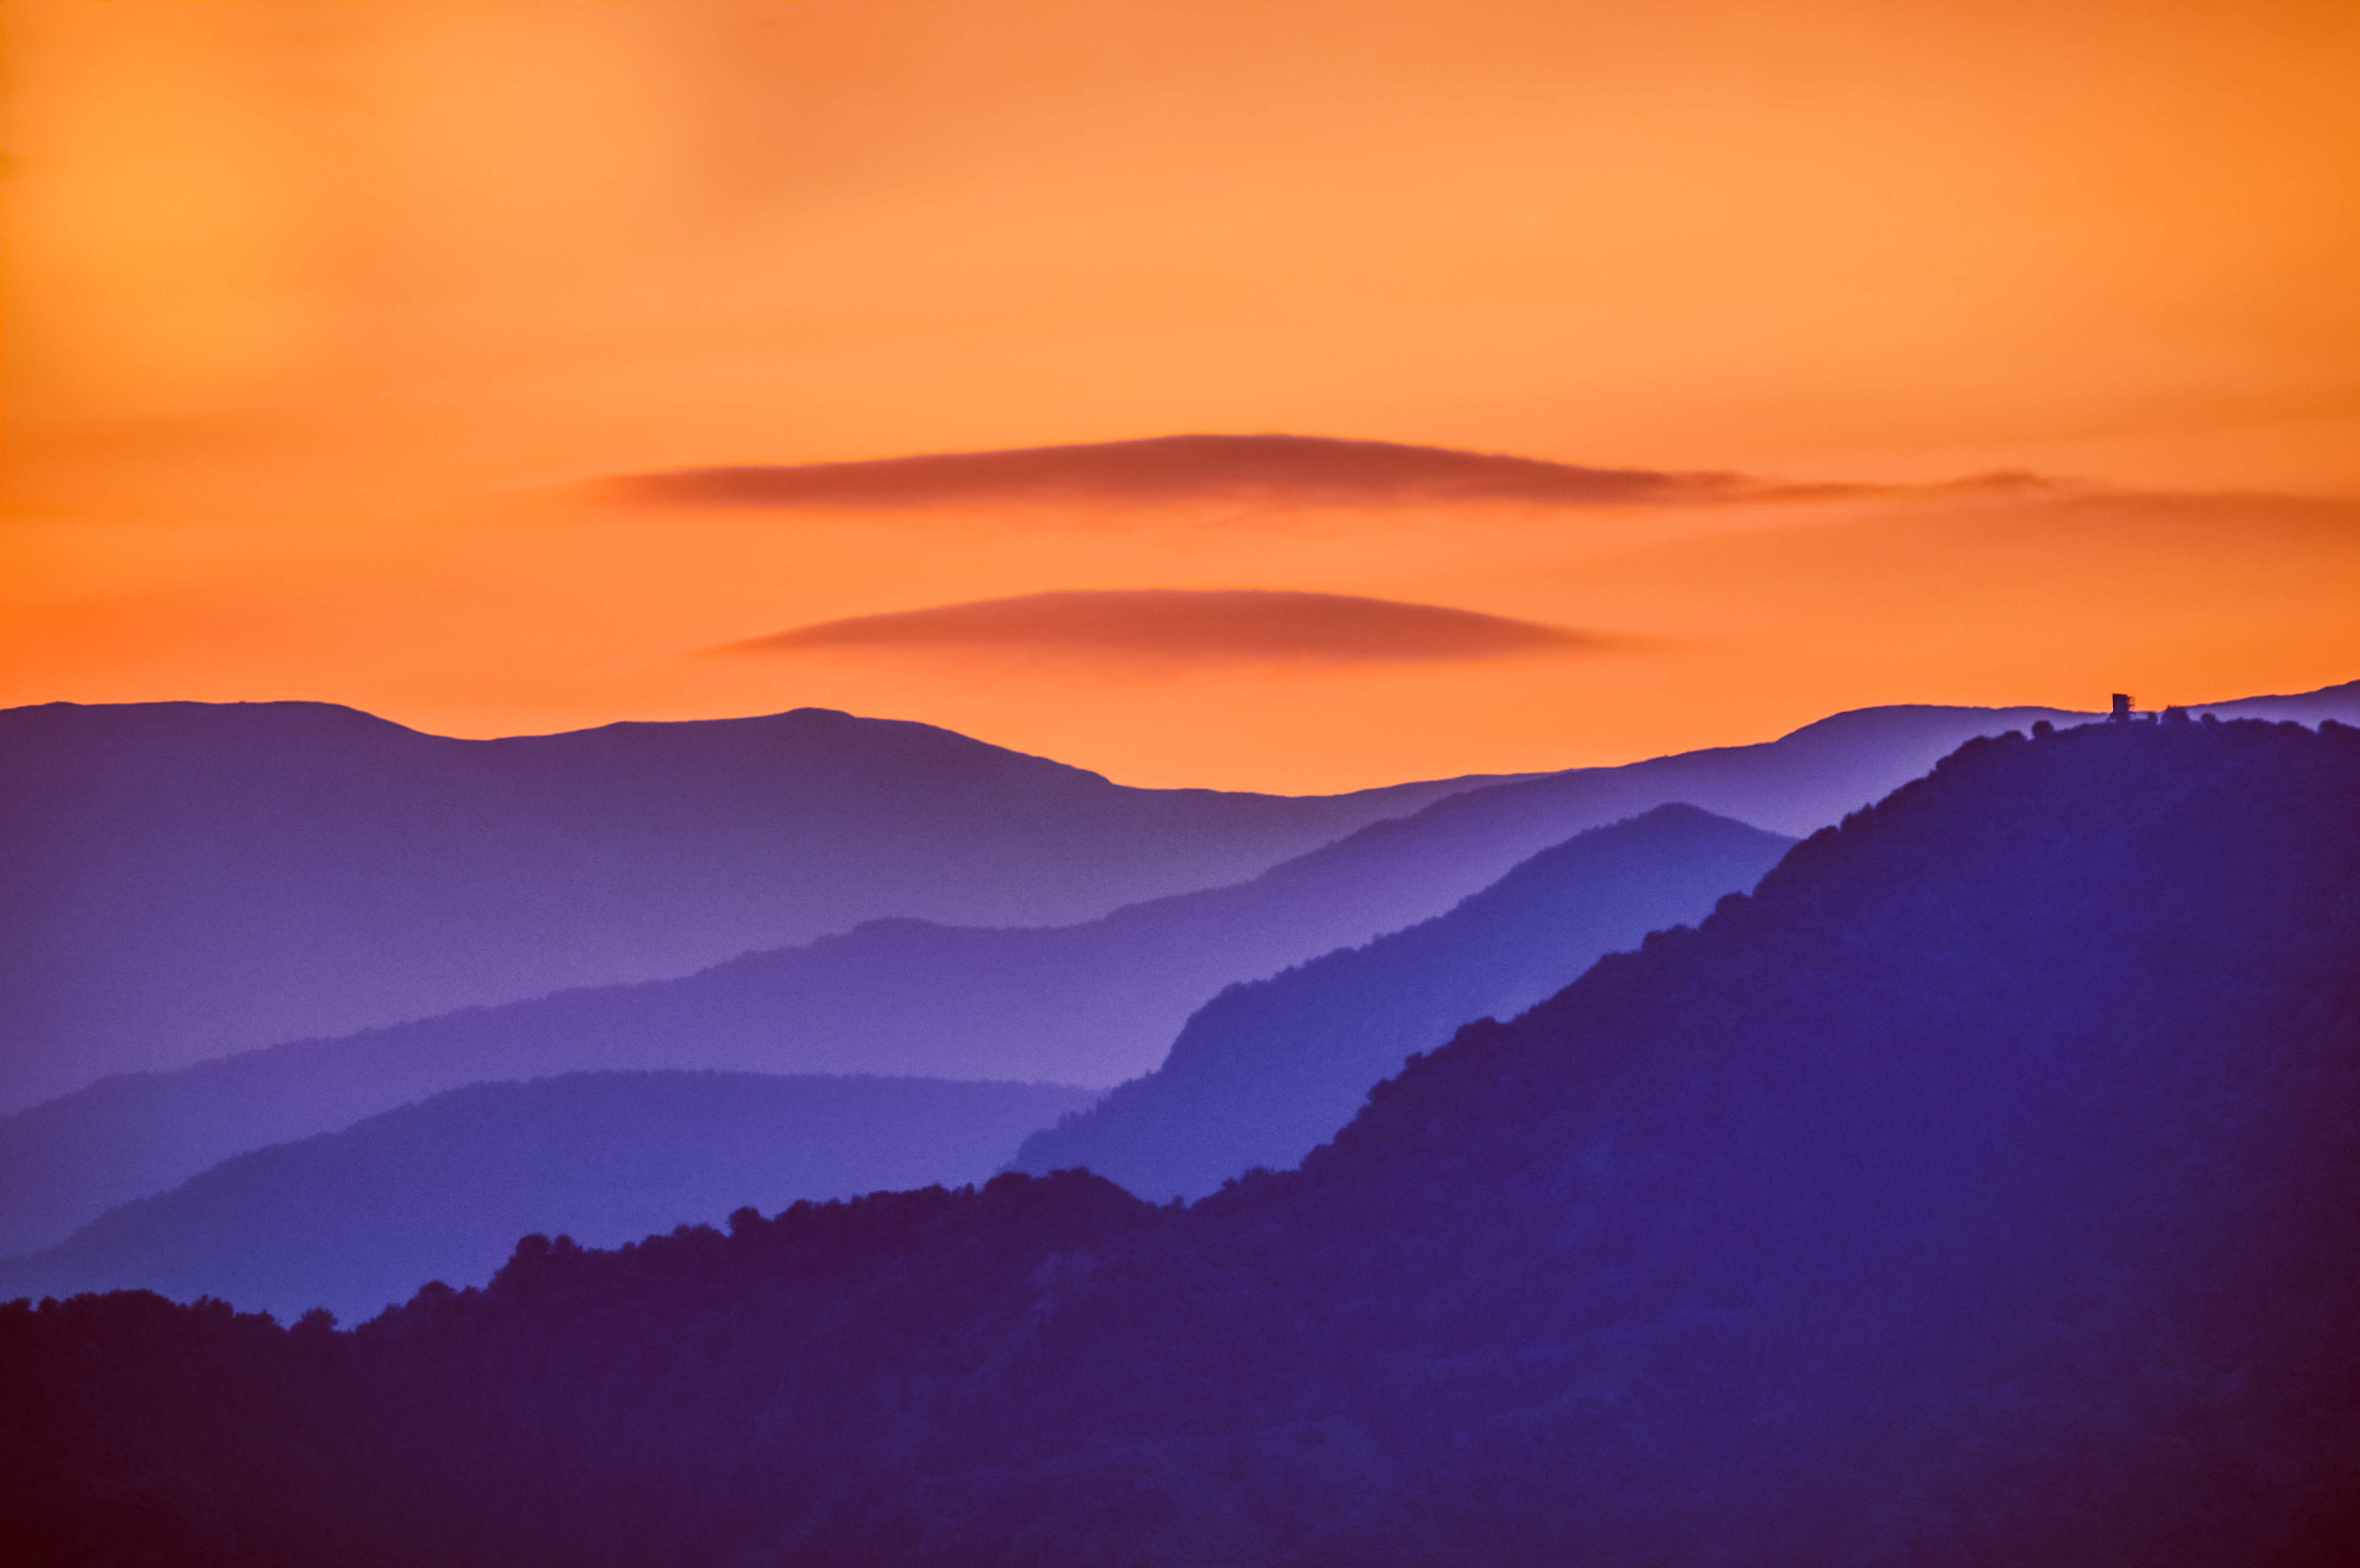
horizon, mountain, cloud, sky, sunrise, sunset, morning, hill, dawn, atmosphere, mountain range, dusk, evening, japan, cool image, niigata, sal70300g, slta57, joetsukokusaihotel, orangesky, joetsukokusaiskiresort, morningshot, surrealmorningscene, mountanshiluette, afterglow, atmospheric phenomenon, mountainous landforms, red sky at morning